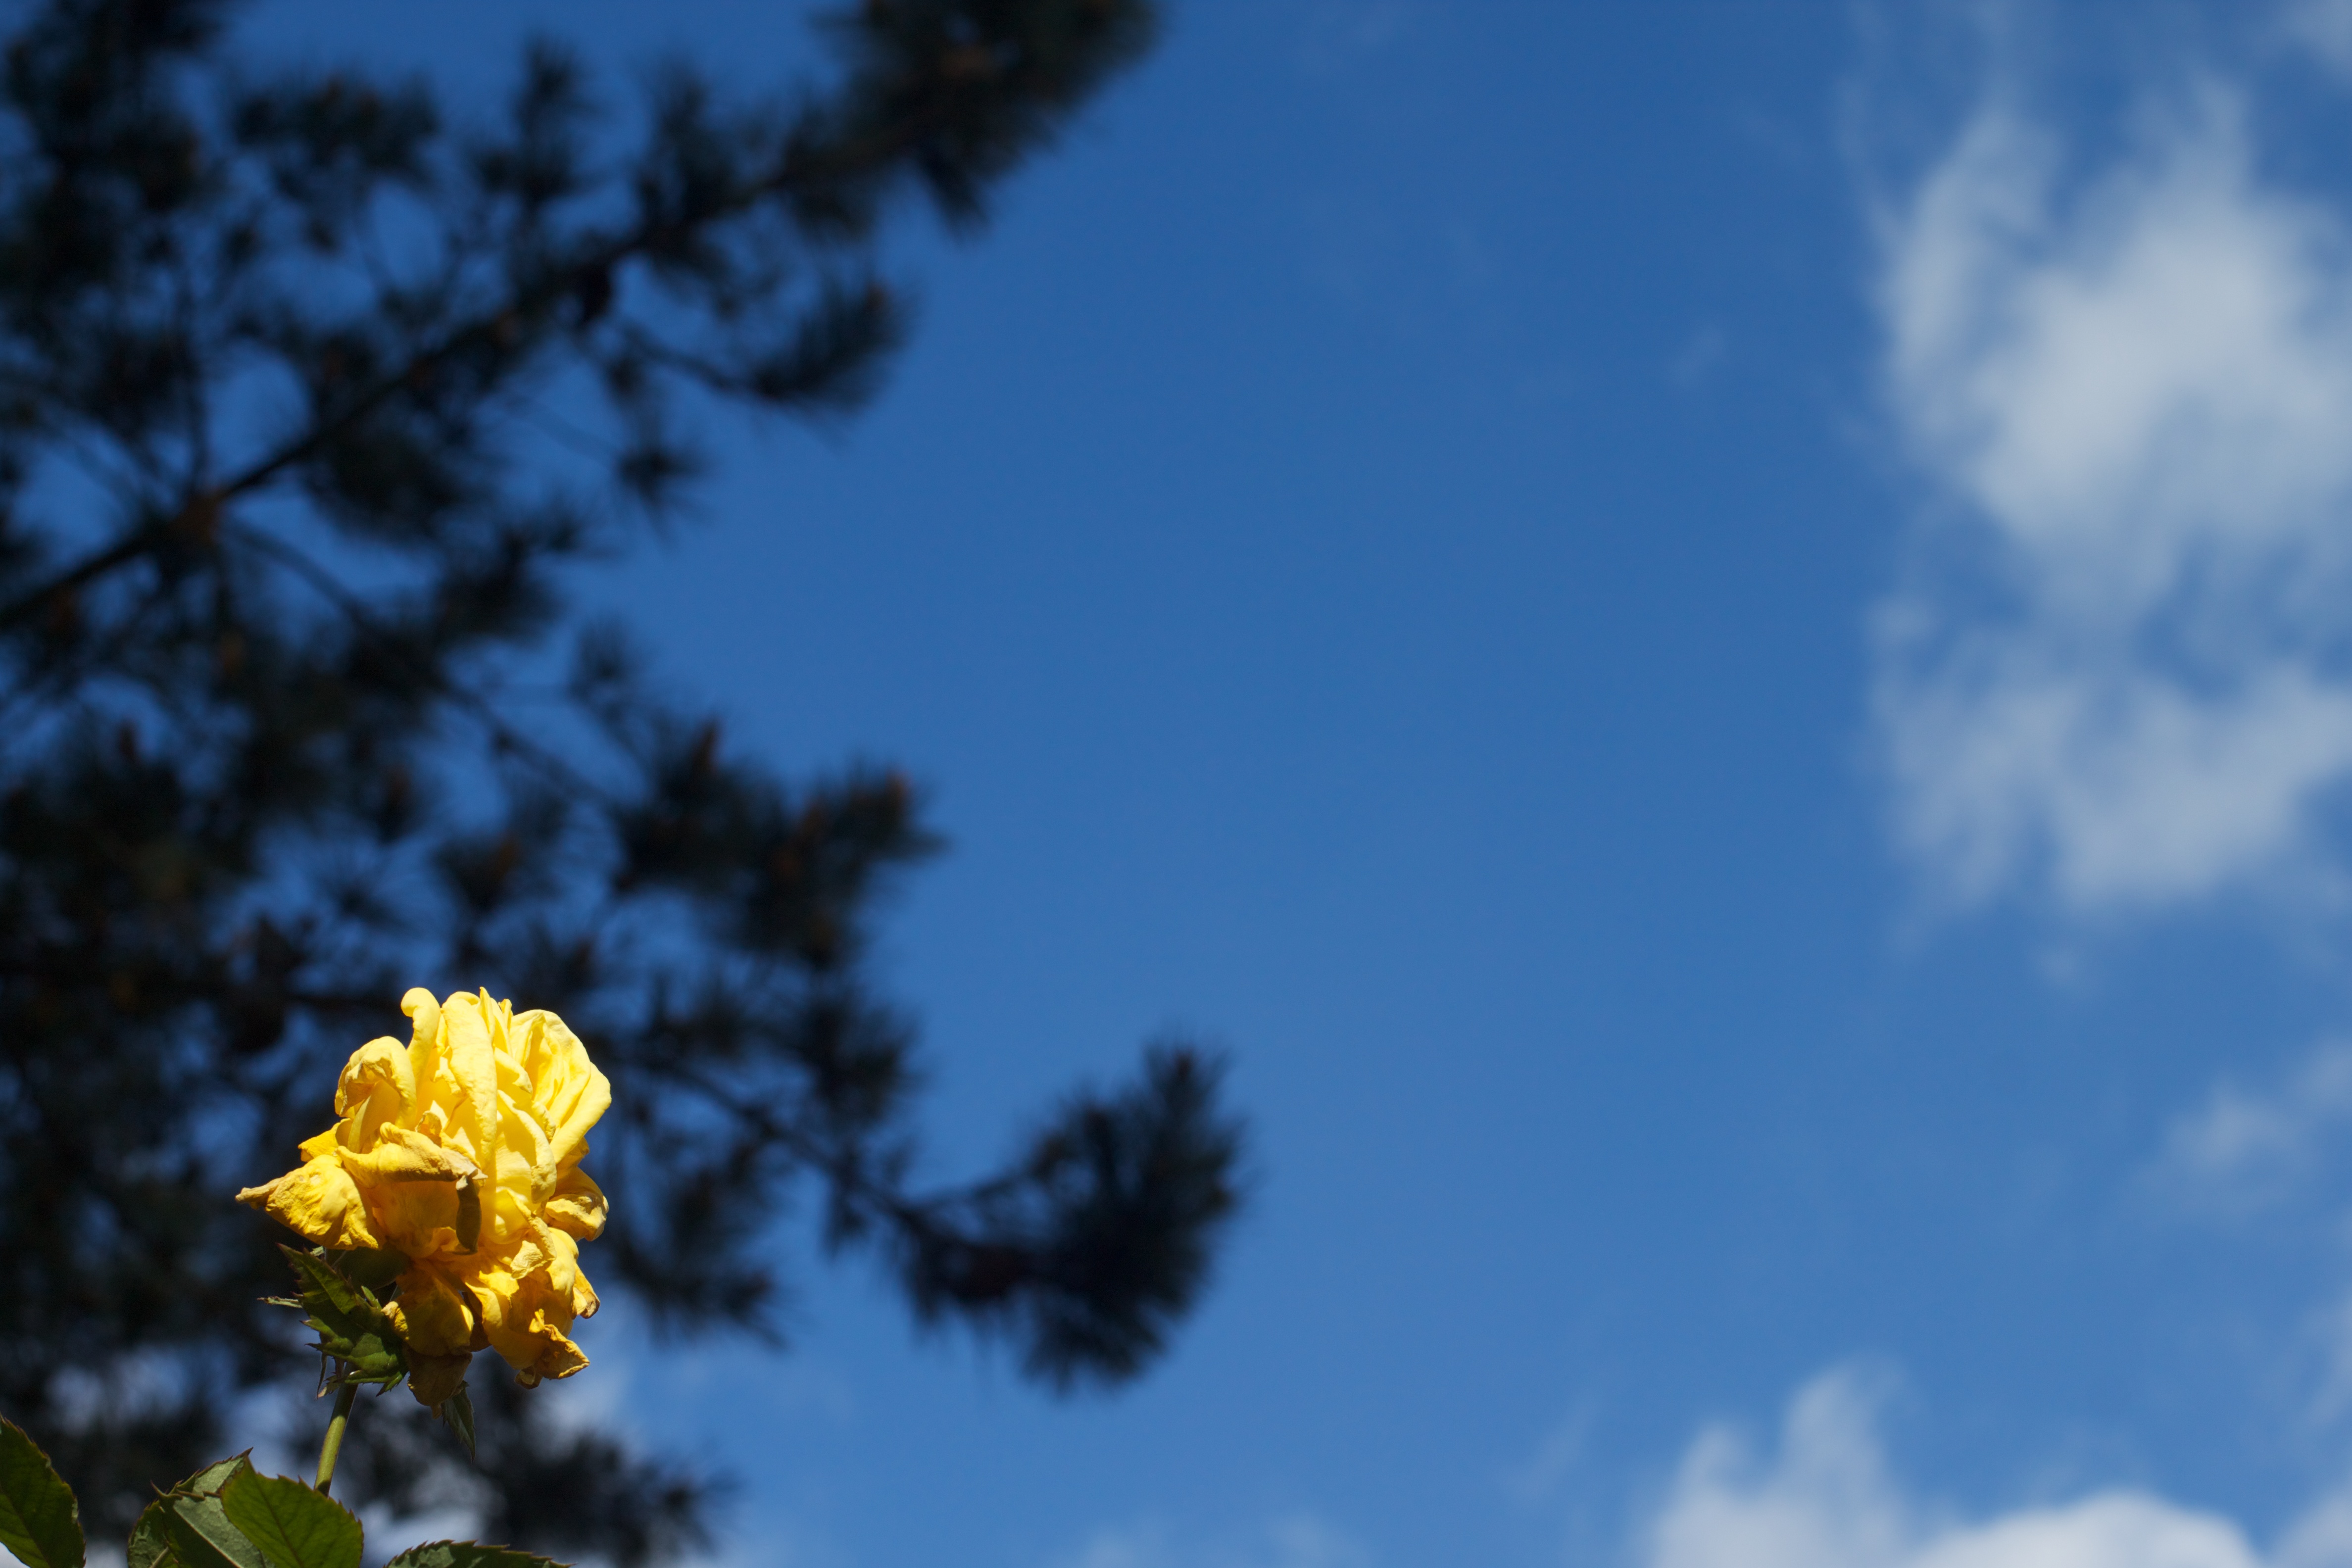
tree, nature, branch, cloud, plant, sky, sunlight, flower, cumulus, blue, meteorological phenomenon, atmosphere of earth, woody plant